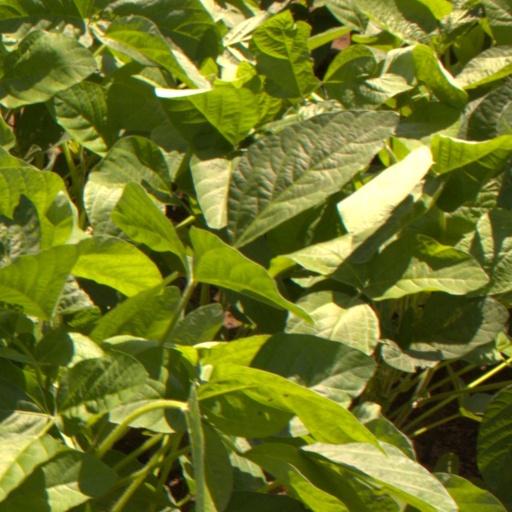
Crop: soybean